Arthur L. Howard

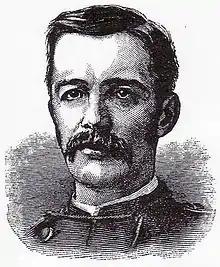

Arthur L. "Gat" Howard DSO (February 16, 1846 – February 7, 1901), was an American and Canadian expert in the use of the early machine gun. He is best known for his use of a Gatling gun in support of the Canadian militia in the North-West Rebellion of 1885.